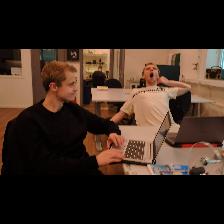
Label: Human